Benin

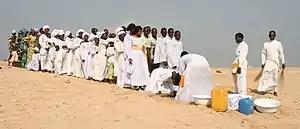
A Celestial Church of Christ baptism in Cotonou. 5% of Benin's population belongs to this denomination, an African Initiated Church.

Kérékou and former president Soglo did not run in the 2006 elections, as both were barred by the constitution's restrictions on age and total terms of candidates. The Beninese presidential election, 2006 resulted in a runoff between Thomas Boni Yayi and Adrien Houngbédji. The runoff election was held on 19 March and was won by Boni, who assumed office on 6 April. Boni was reelected in 2011, taking 53.18% of the vote in the first round—enough to avoid a runoff election. He was the first president to win an election without a runoff since the restoration of democracy in 1991.